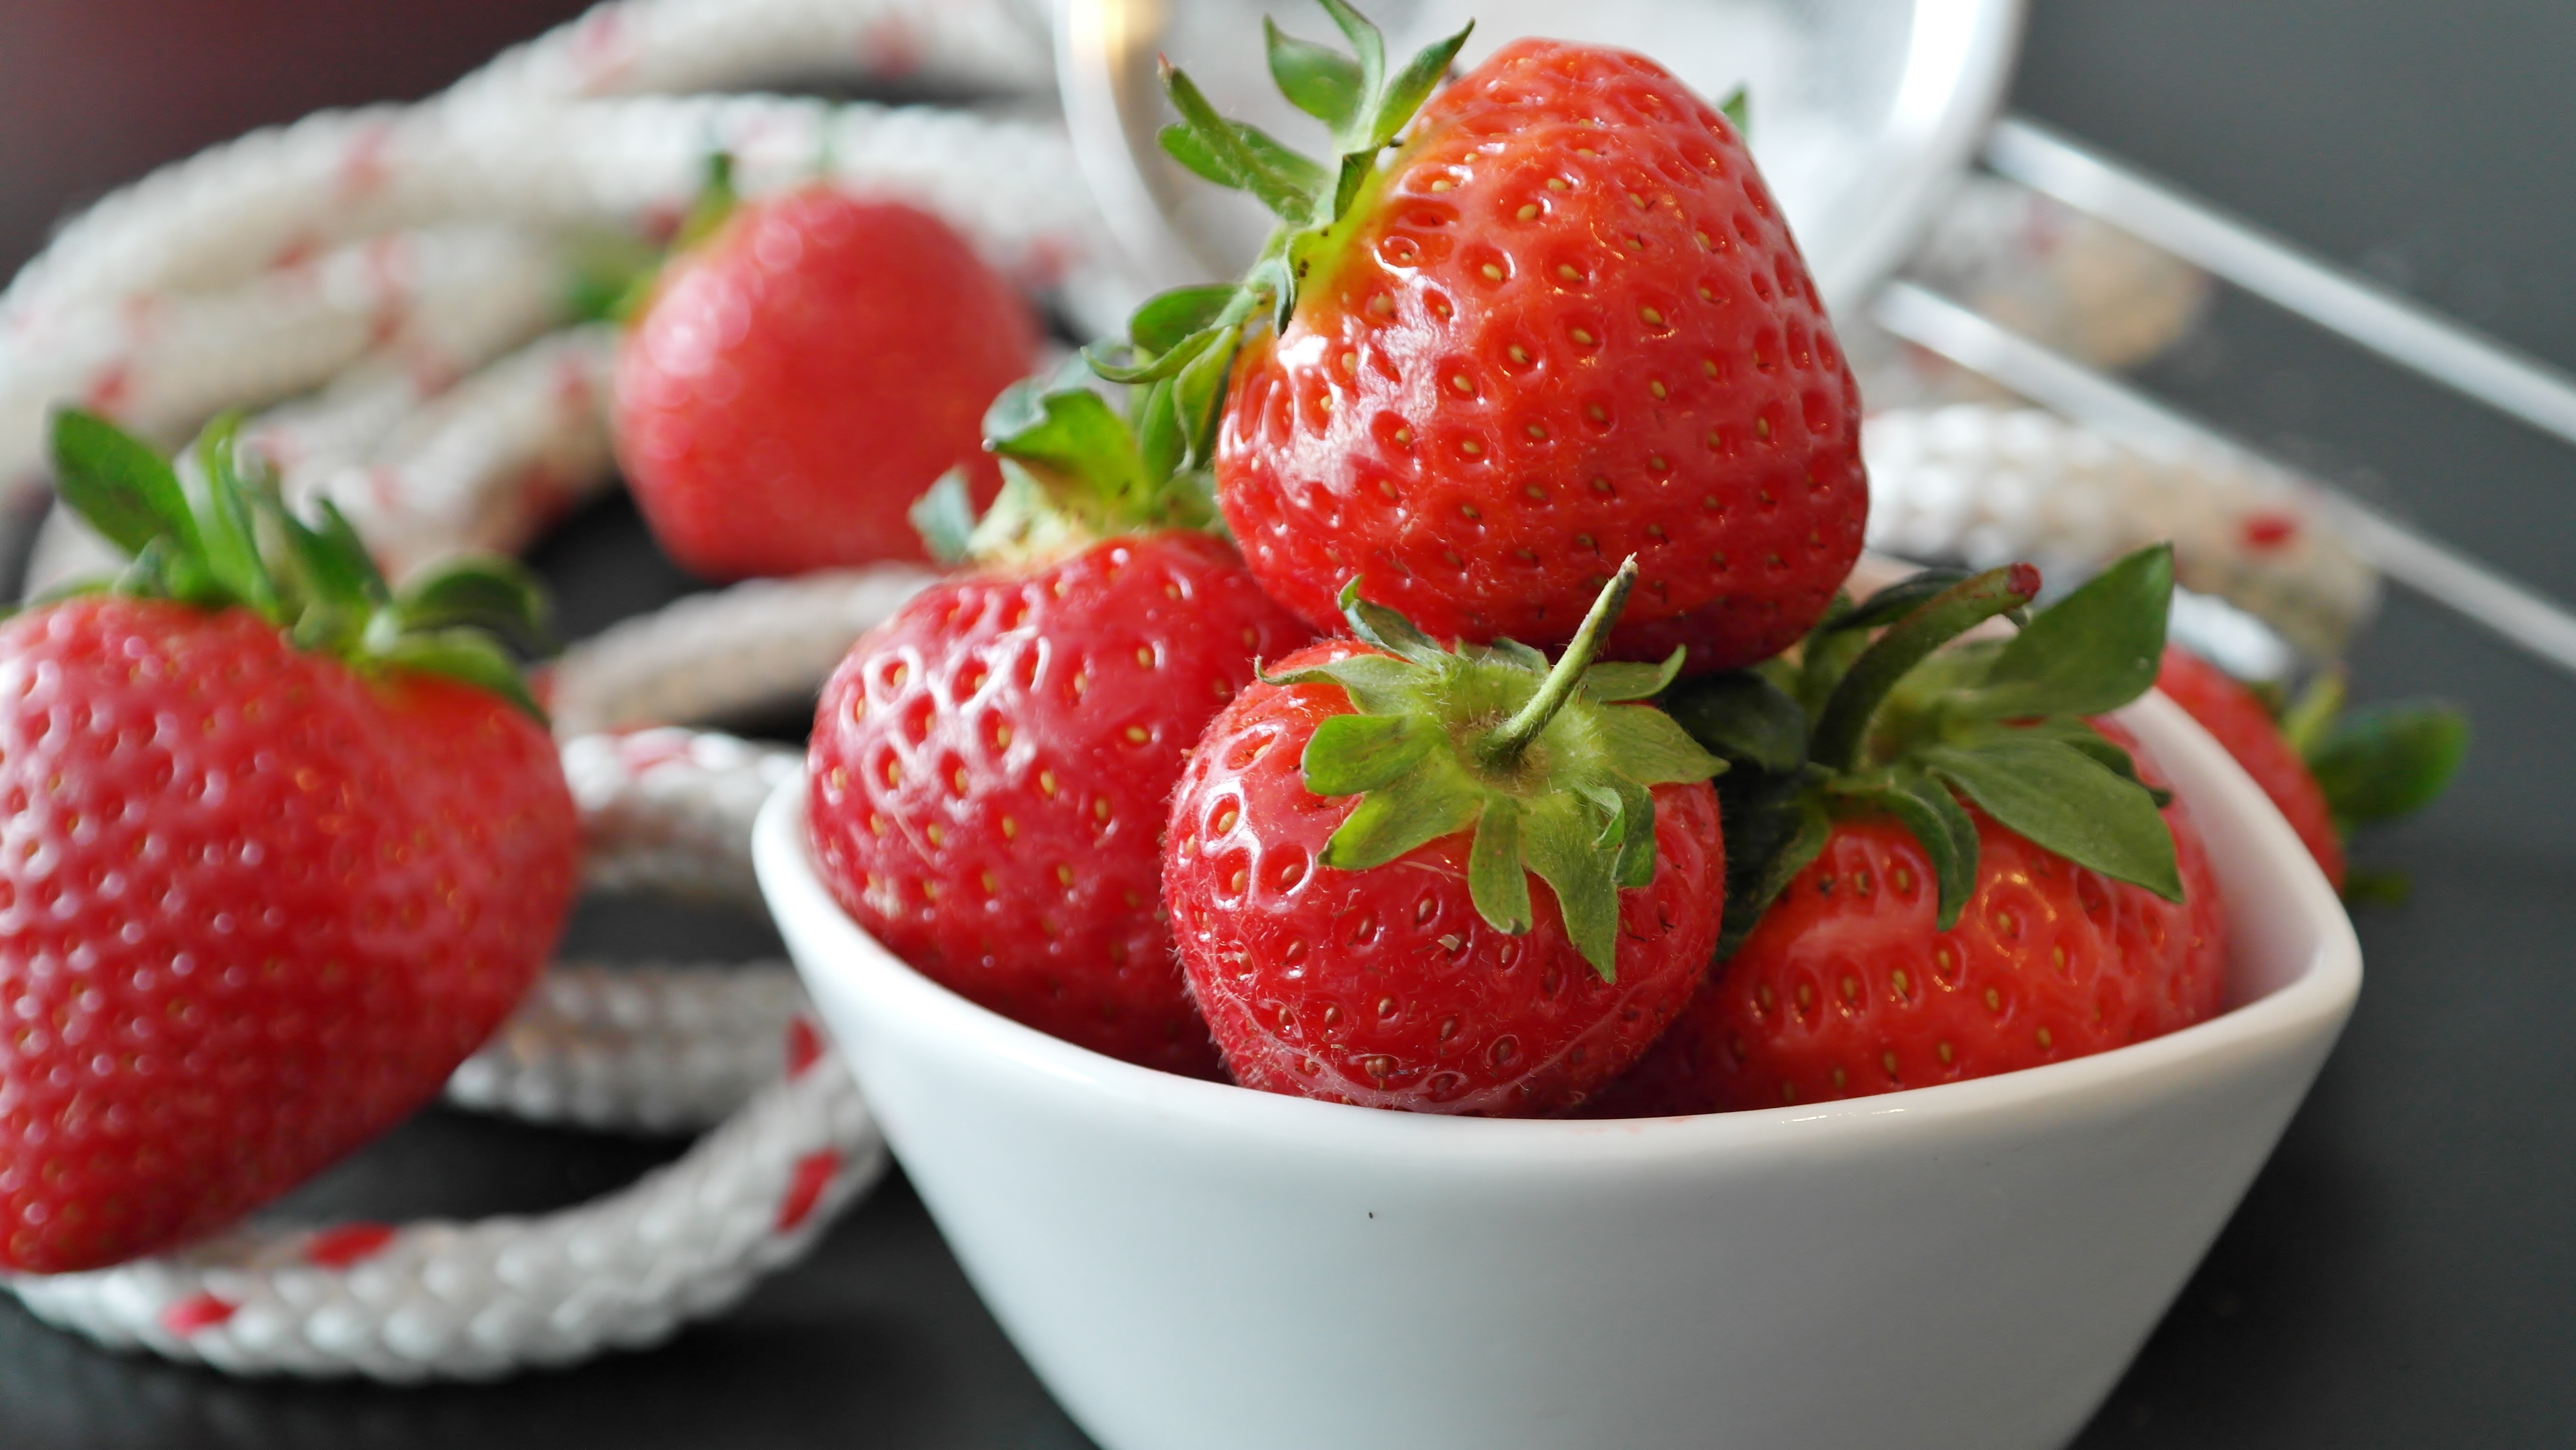
plant, fruit, sweet, summer, ripe, dish, meal, food, spring, red, produce, breakfast, juicy, healthy, dessert, eat, delicious, strawberry, berries, fruits, strawberries, vitamins, fruity, frutti di bosco